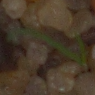
Label: loose_silkybent